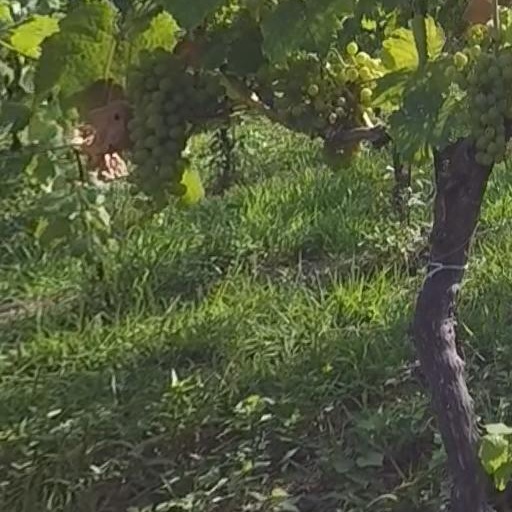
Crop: grape